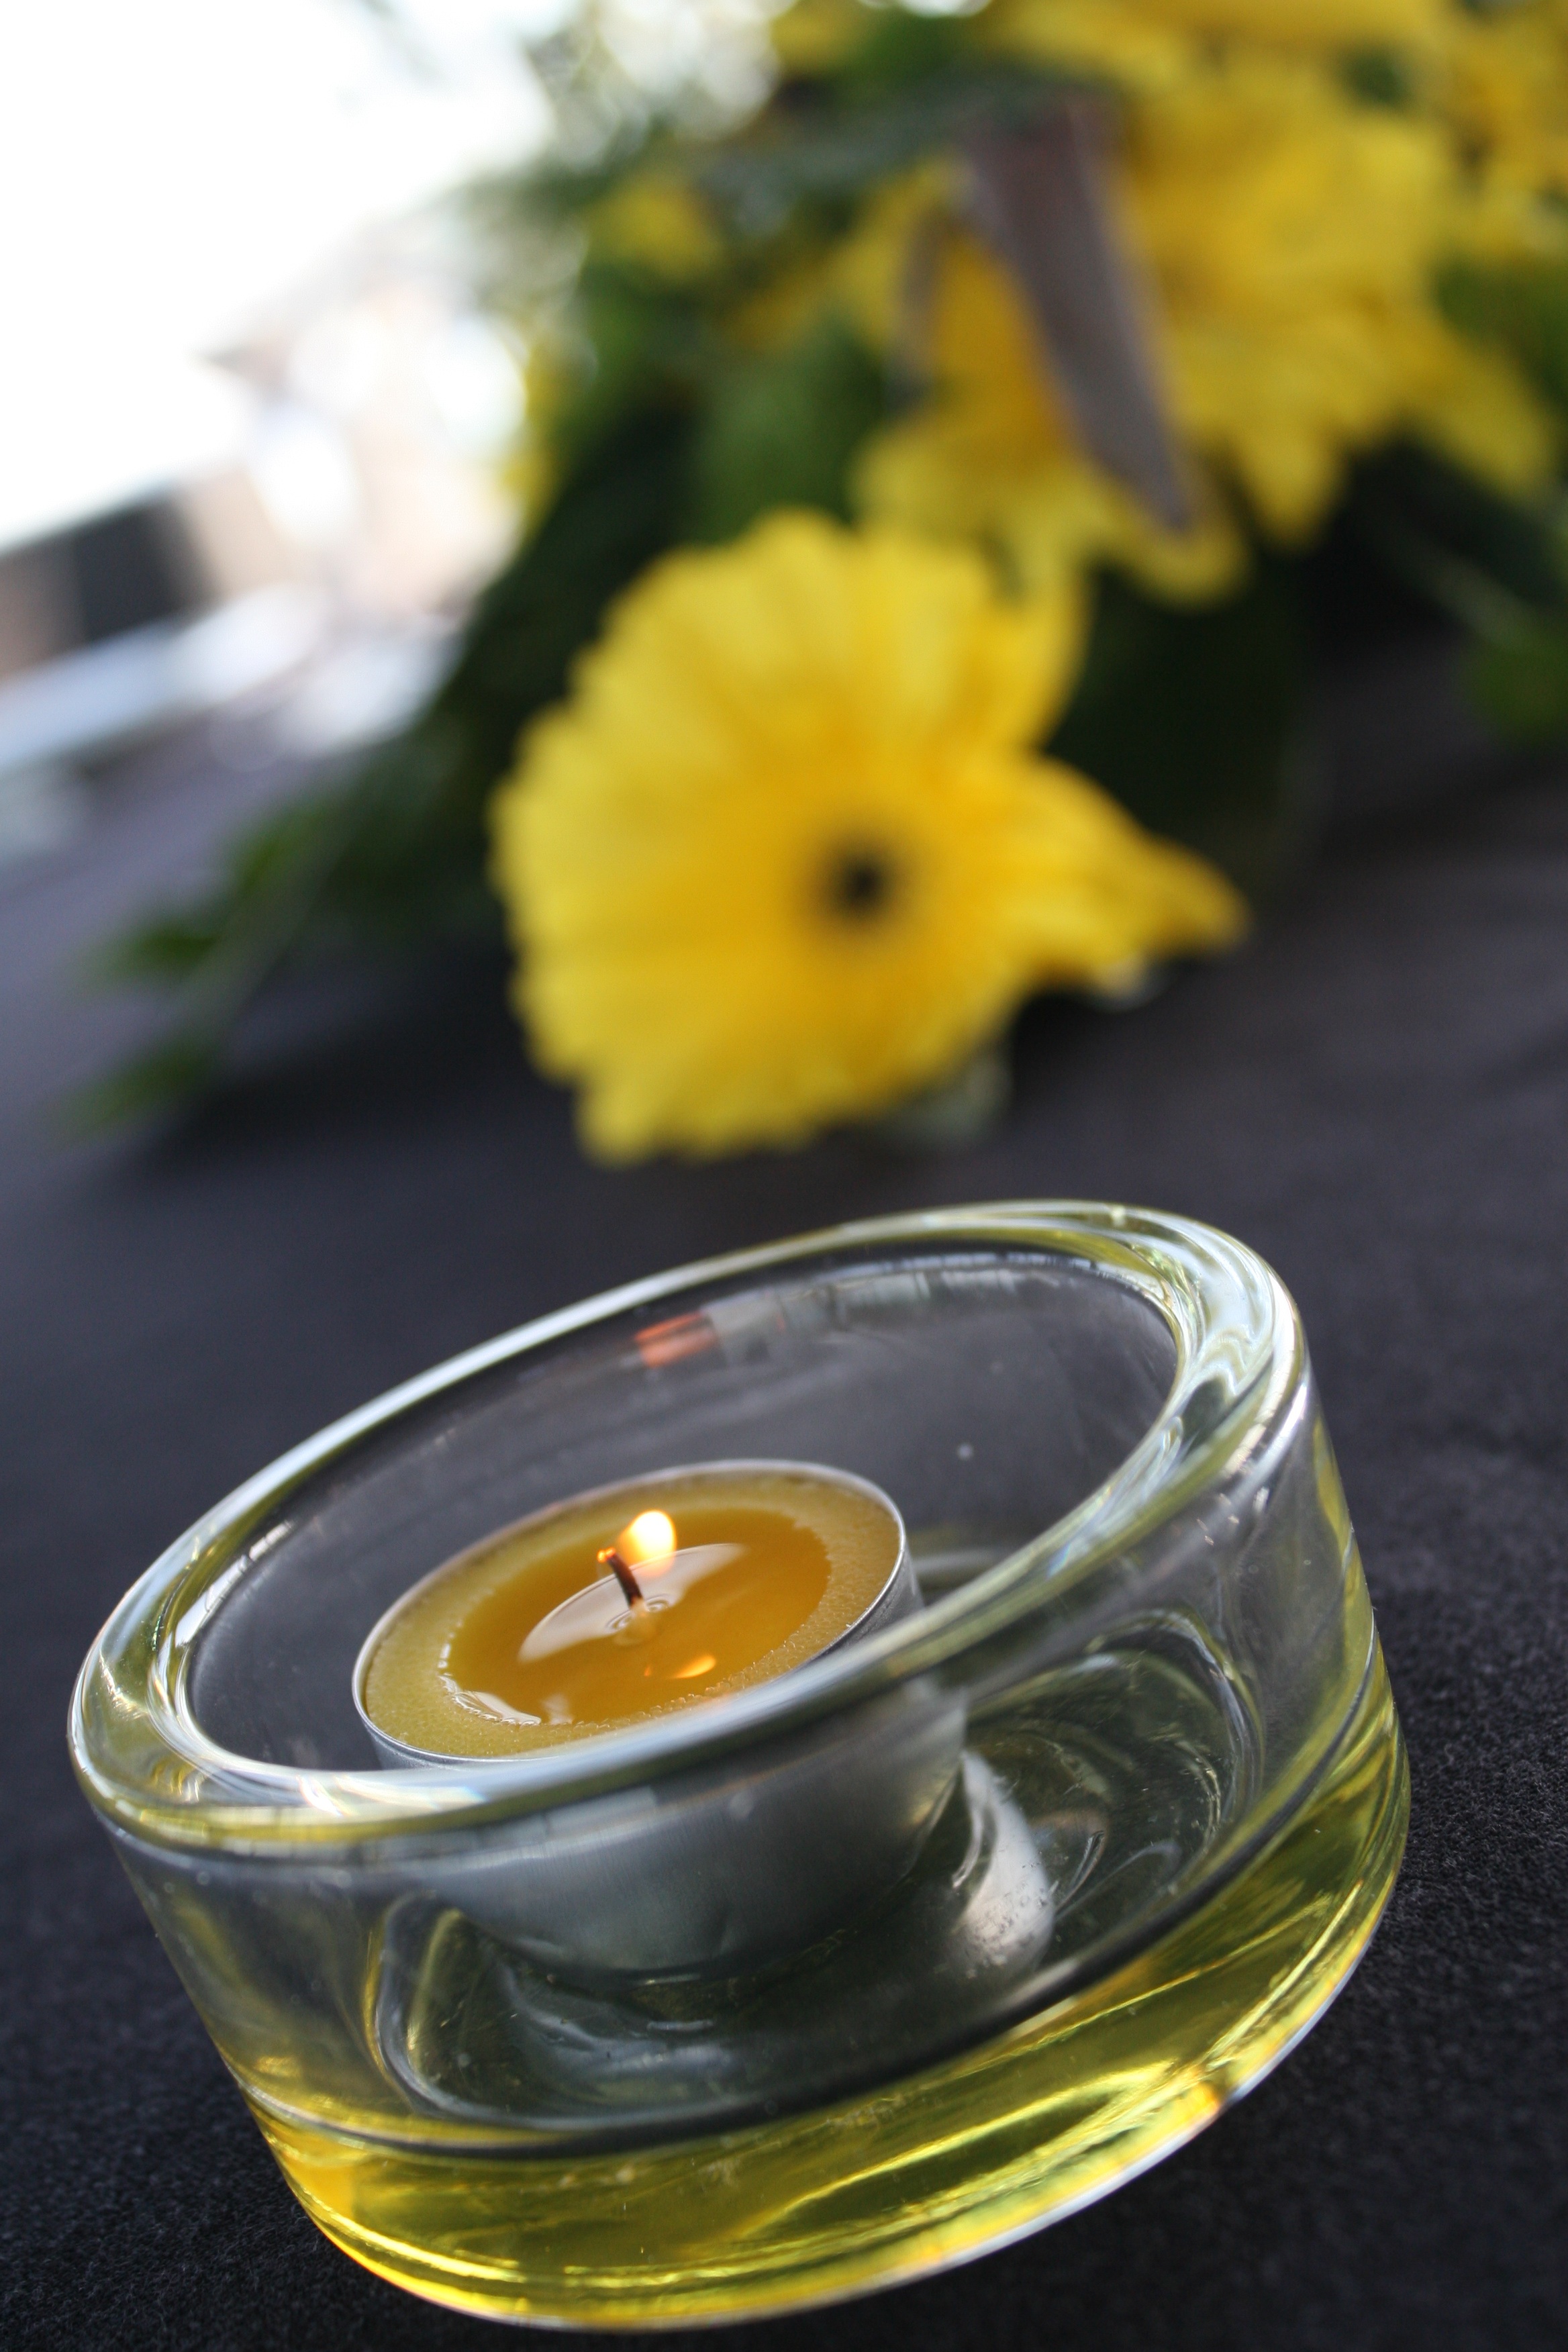
plant, flower, decoration, food, produce, sailing, yellow, candle, lighting, flowers